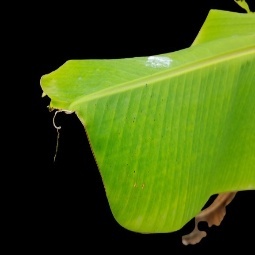
Label: Sulphur